Temco TT Pinto

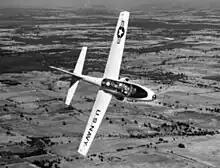
A U.S. Navy TT-1 in flight (1958)

In 1959, these aircraft served in the Air Training Command at Pensacola, Florida and used in a training program demonstration testing the feasibility of using a jet-powered trainer for primary flight training.